Don't Hold Others Back

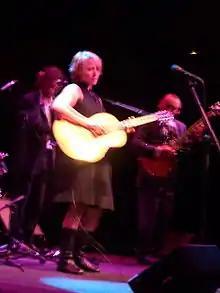
Zulya Kamalova, who wrote the music for the video

Don't Hold Others Back is an advertisement created by Connex Melbourne to encourage courtesy on the Melbourne Rail Network (Metlink) by implying that delays to a train which causes delays on the network are caused by people holding the doors open for other people, standing near the doorway when there are seats available, banging on the doors or hassling the train driver to open them.